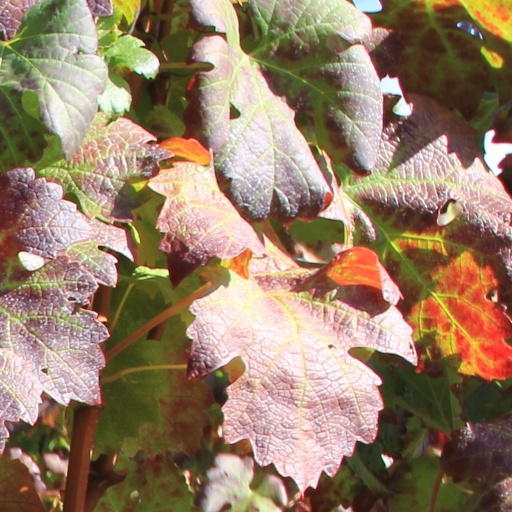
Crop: grape